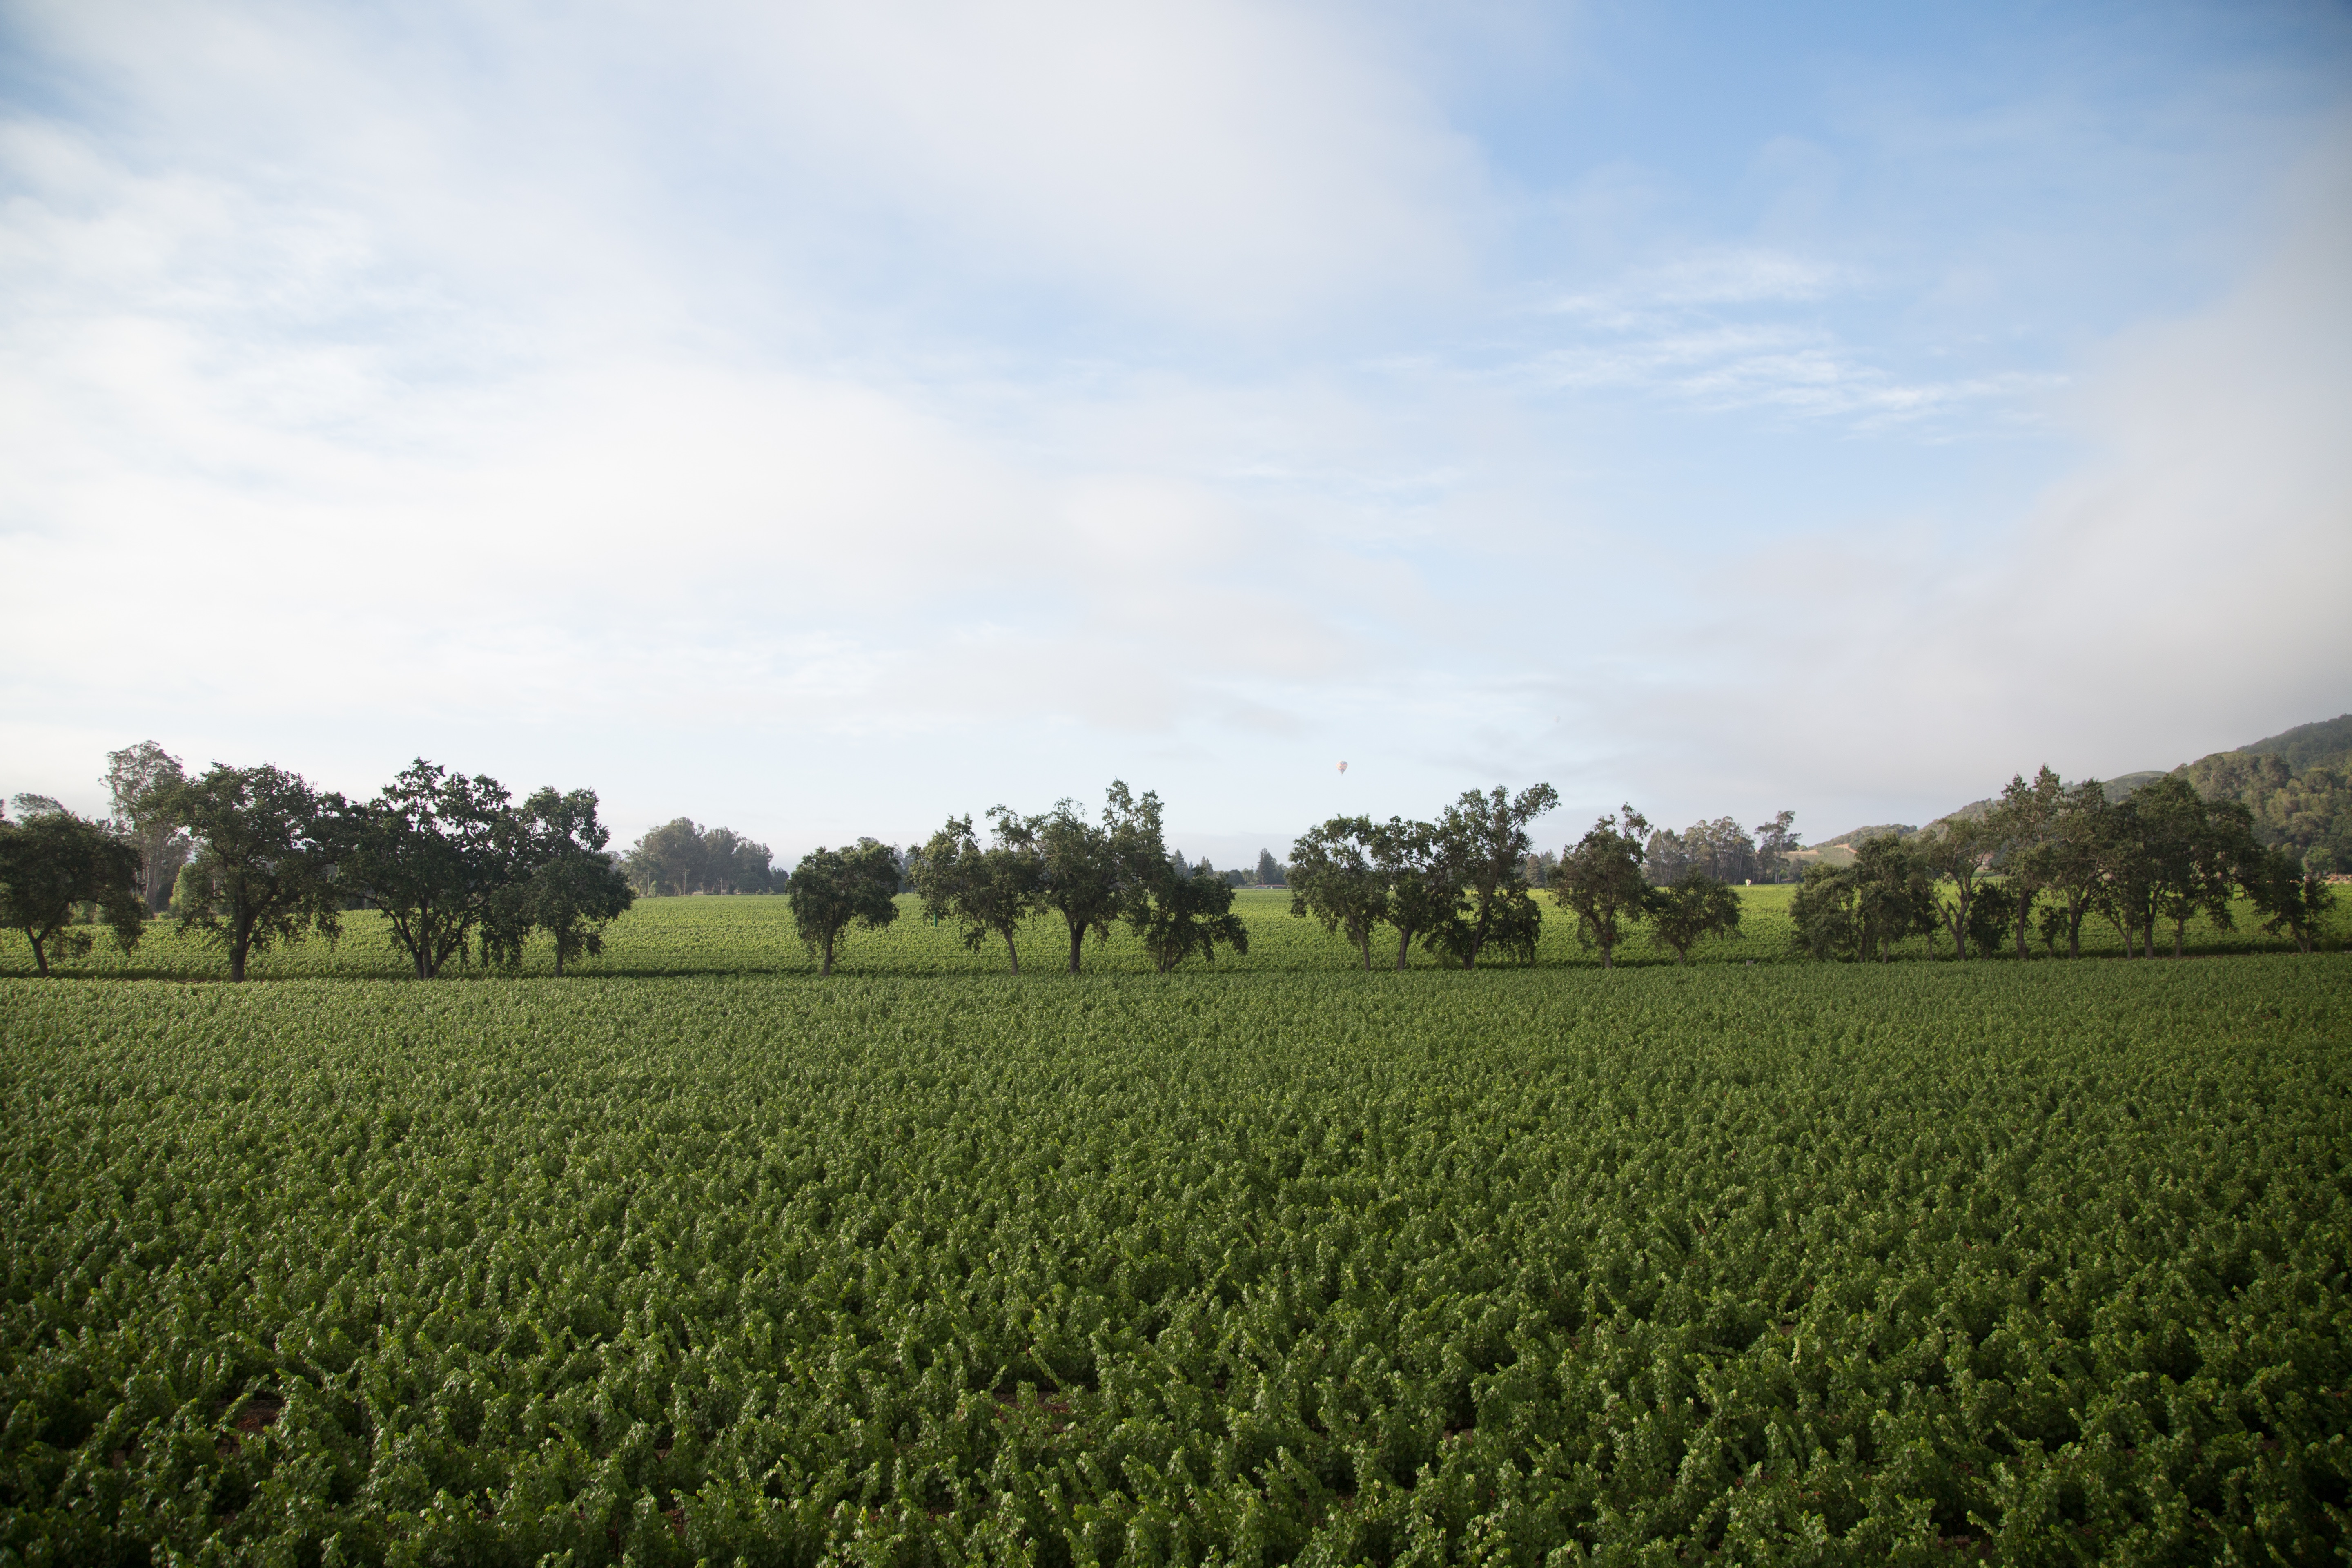
grass, horizon, sky, field, farm, lawn, meadow, prairie, flower, crop, pasture, soil, agriculture, plain, grassland, plantation, rural area, paddy field, grass family